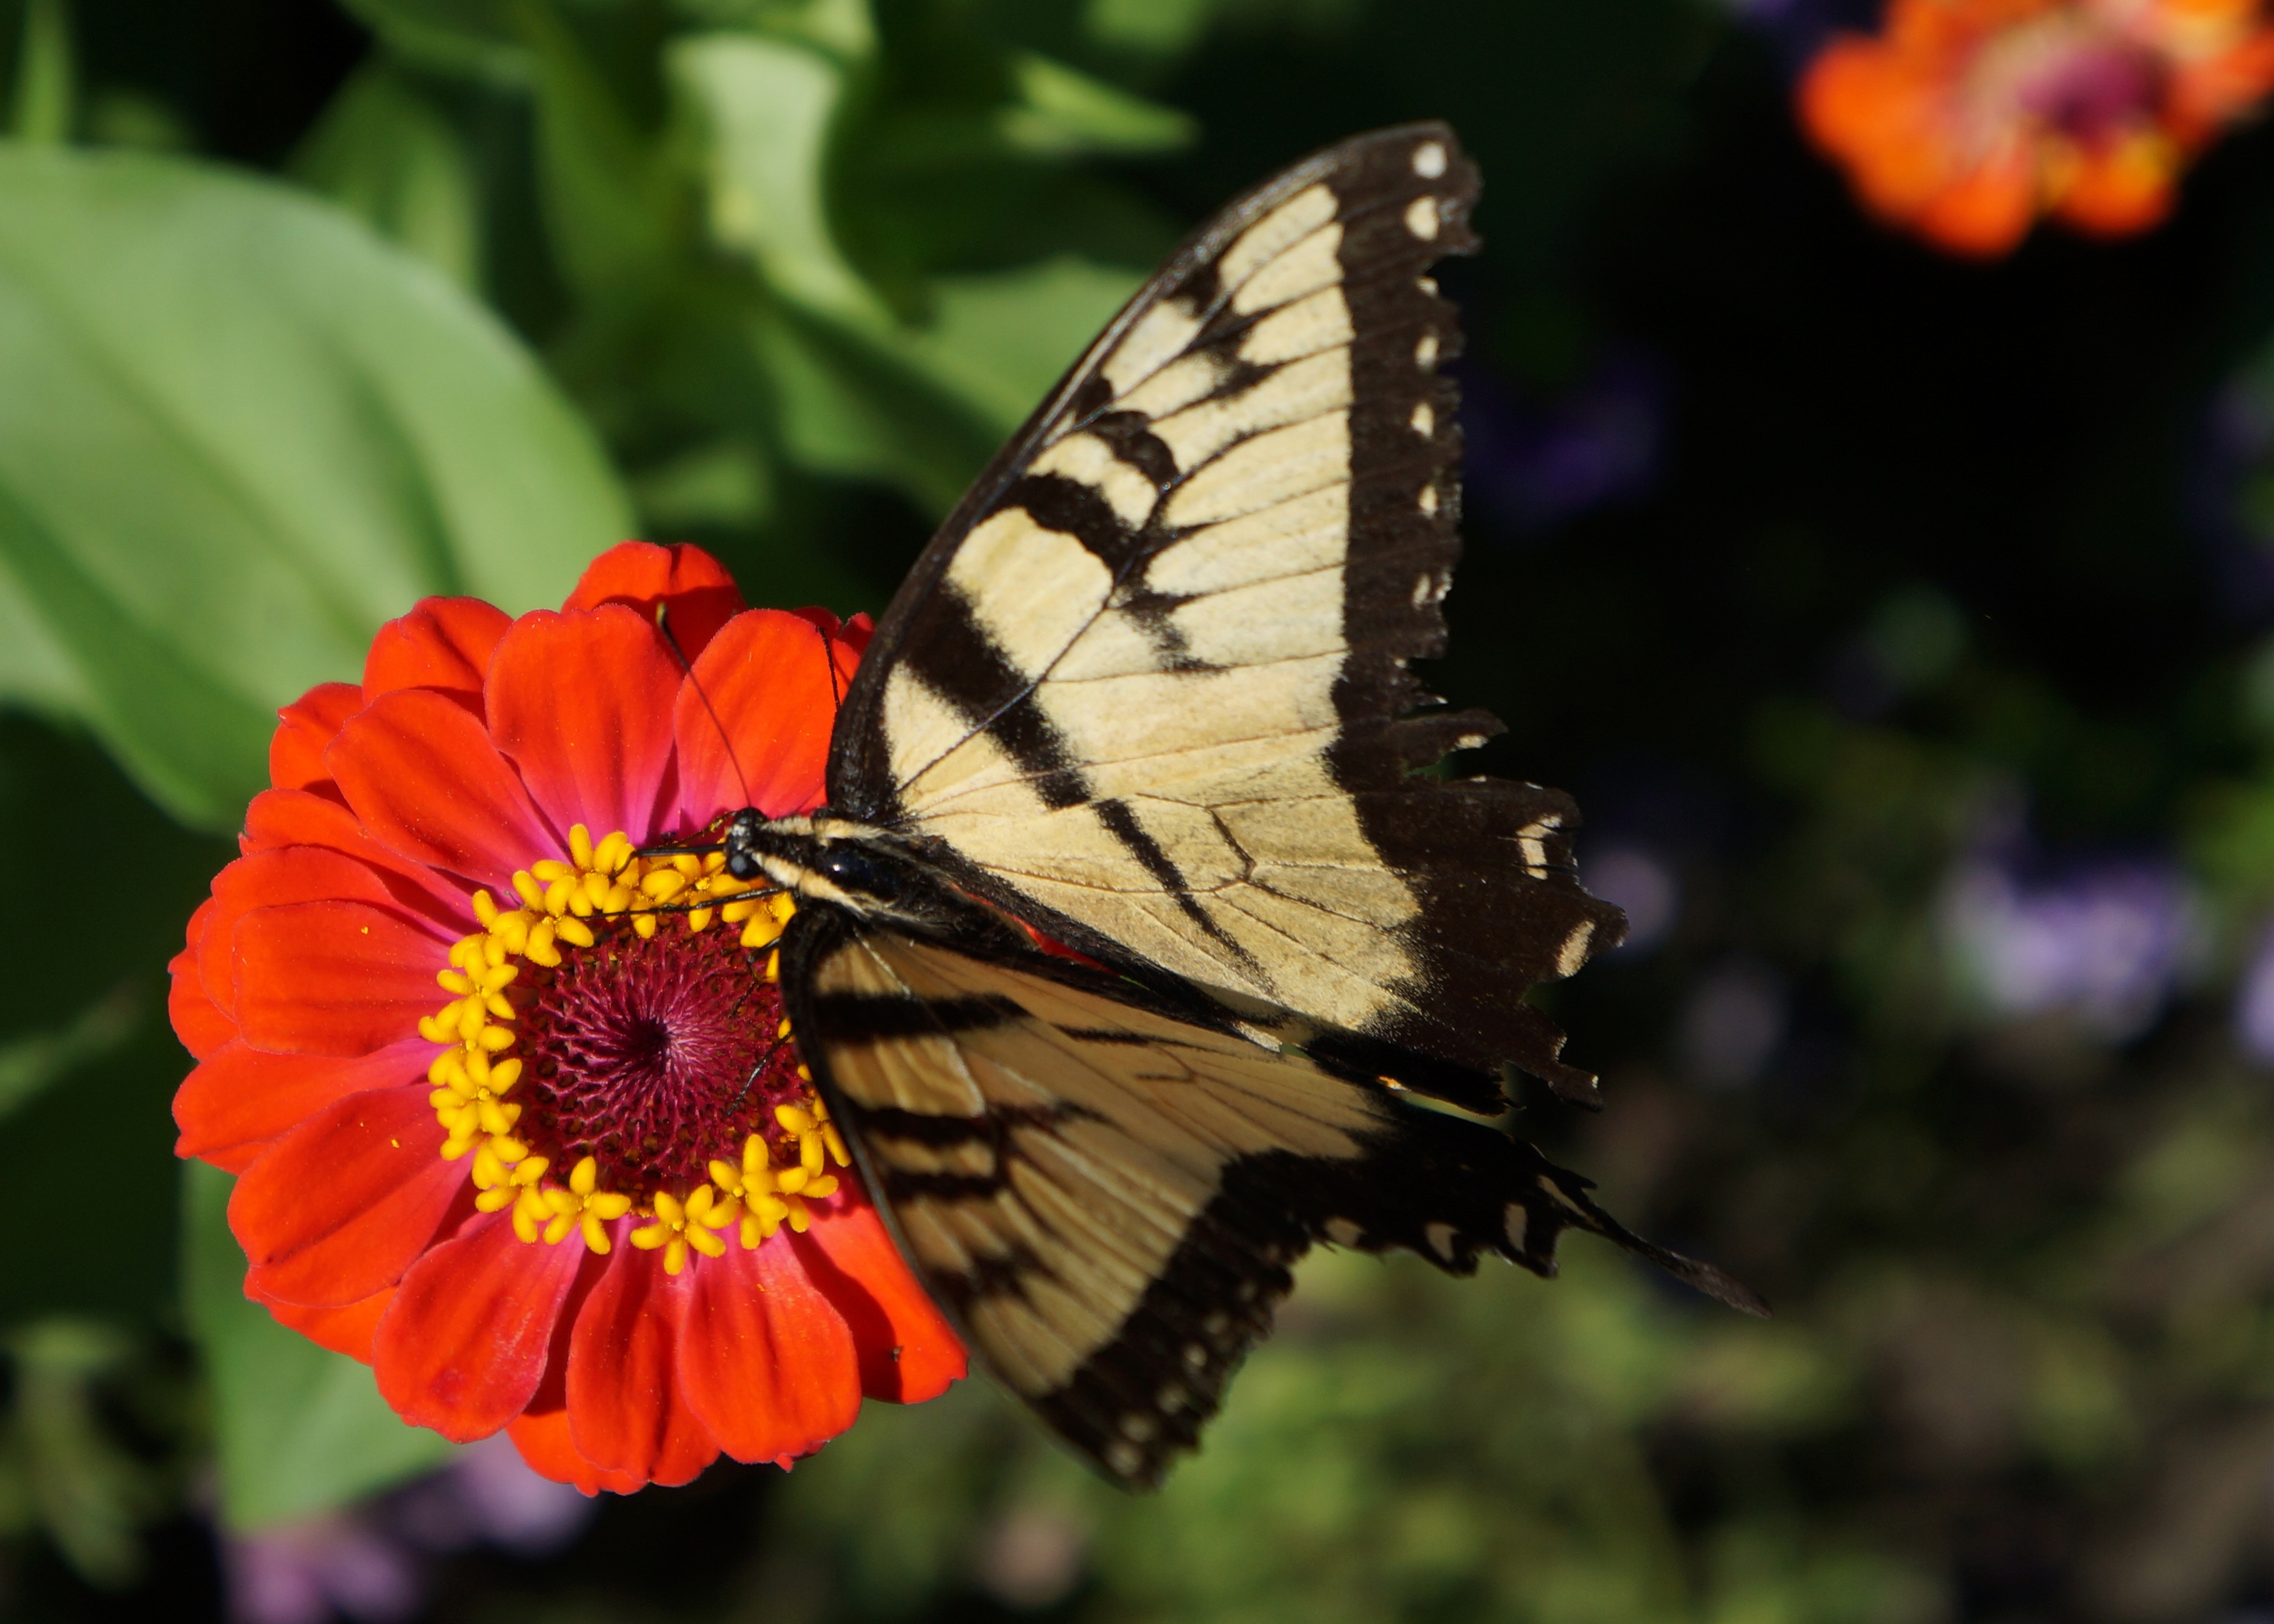
nature, plant, flower, petal, fly, summer, wildlife, orange, insect, bug, botany, butterfly, colorful, yellow, garden, flora, fauna, invertebrate, life, monarch, close up, monarch butterfly, wings, nectar, zinnia, flutter, macro photography, arthropod, pollinator, moths and butterflies, colias